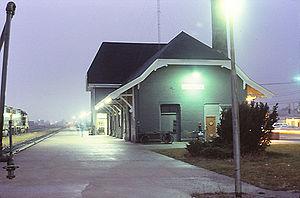
La gare de Sarnia à Sarnia, en Ontario, est desservie par Via Rail Canada. Elle est le terminus de la ligne vers Toronto. Pour continuer la route vers Chicago, il faut traverser à Port Huron, au Michigan et prendre le Blue Water.